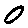
Label: 0